Brighton and Hove City Council elections

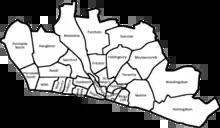

For the first election in 1996 the wards of the former Borough of Brighton and Borough of Hove were used. There were originally 26 wards each with three councillors each, totalling 78 councillors in the newly created Brighton and Hove Borough Council: